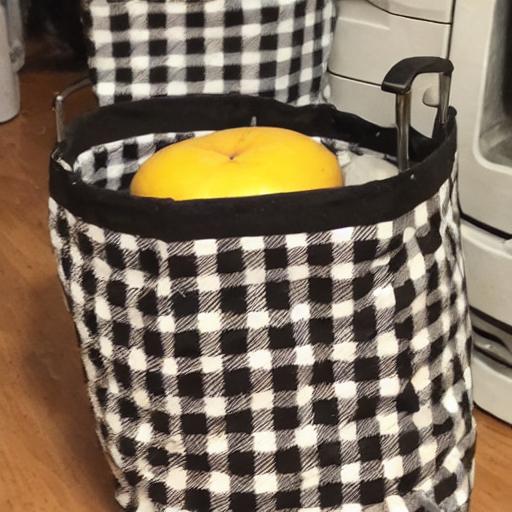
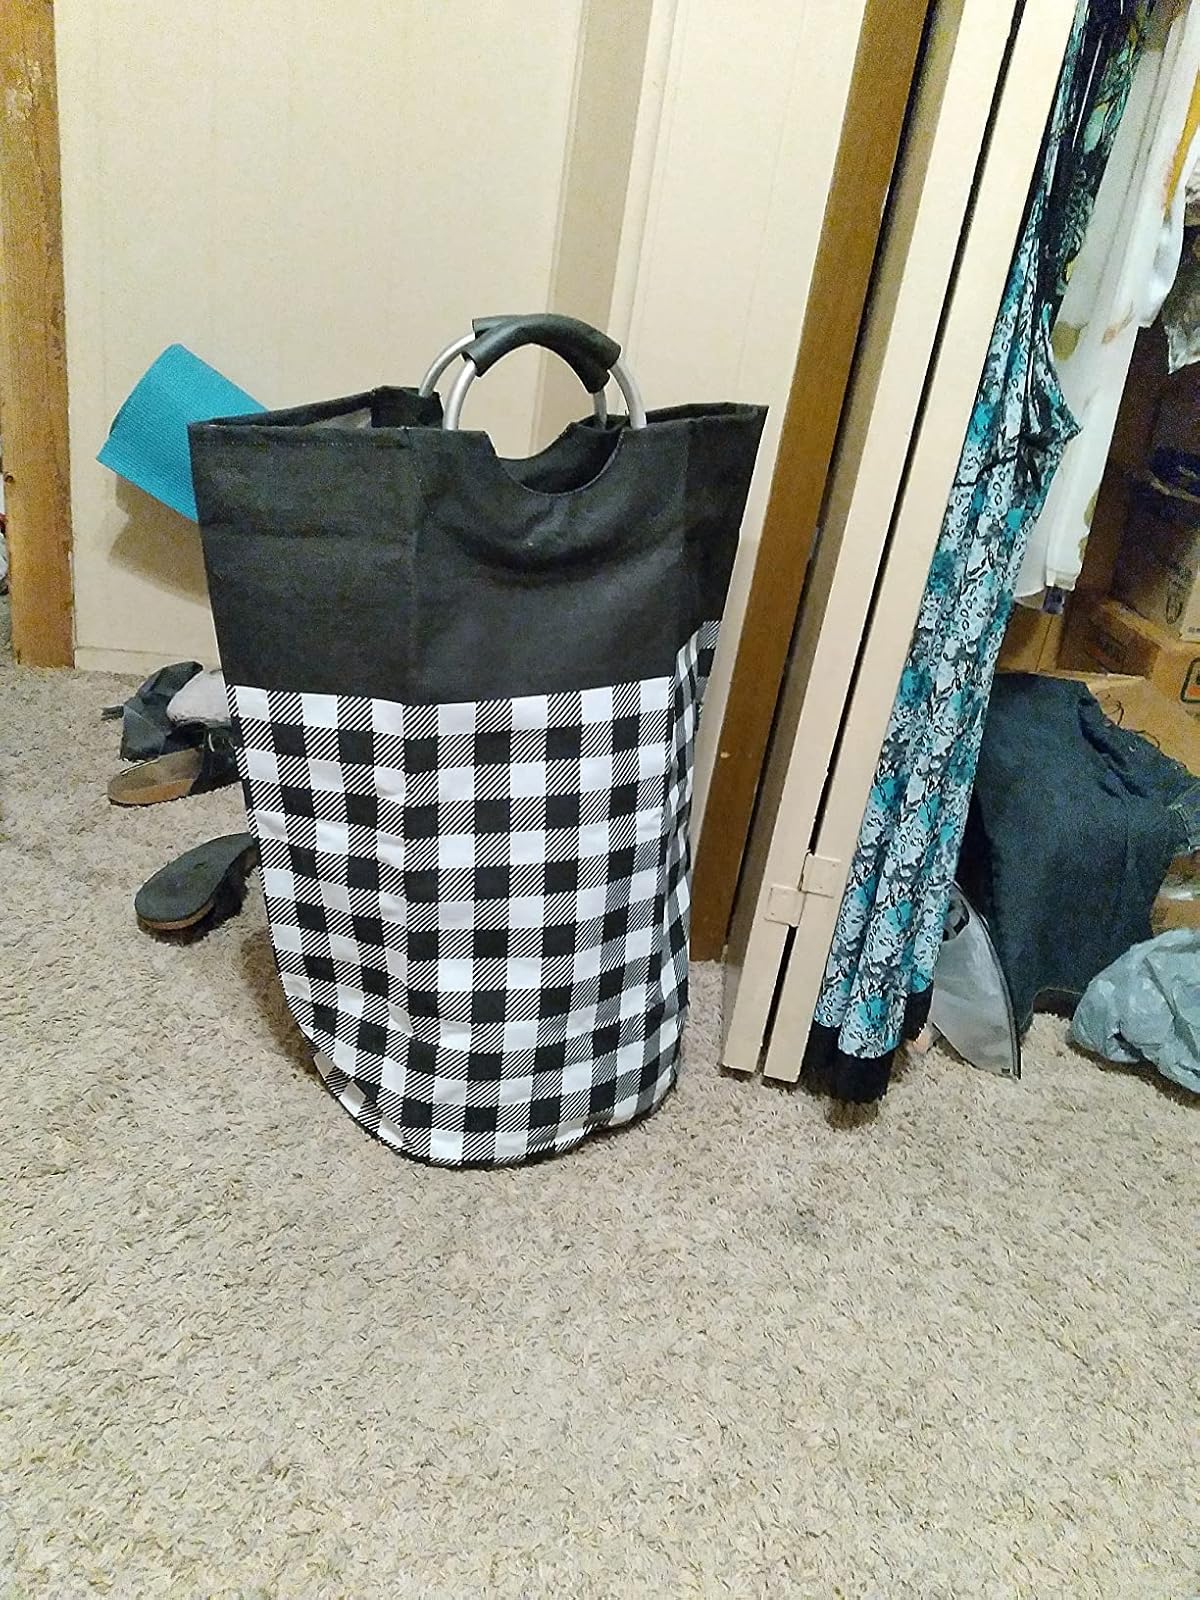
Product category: items_hamper
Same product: no